Iselin Steiro

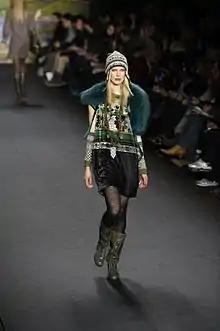
Steiro walks the runway at Anna Sui FW 2010 in New York City

Steiro grew up in Harstad in the northern part of Norway, and began her fashion career in 2003 by working for Prada and Calvin Klein in her first season.